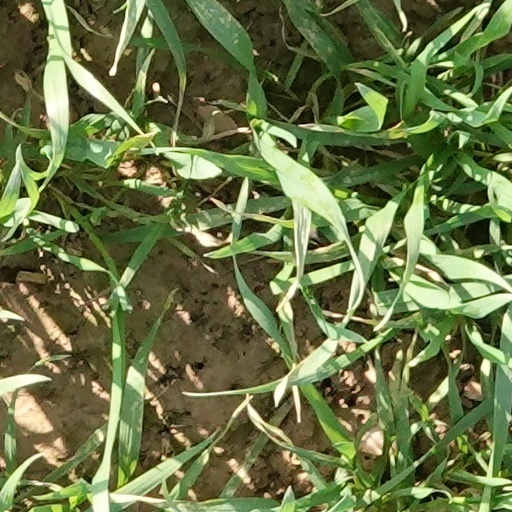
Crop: wheat